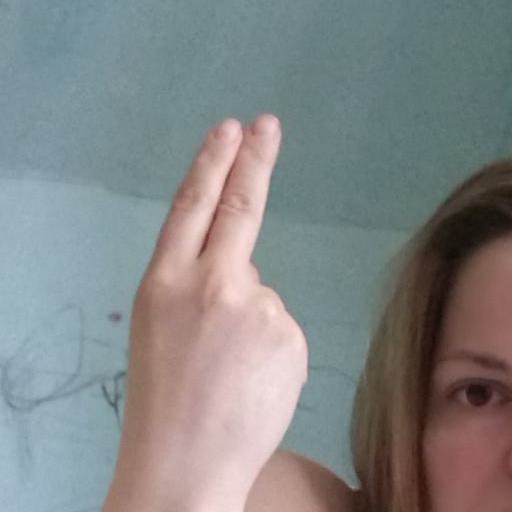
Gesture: two_up_inverted